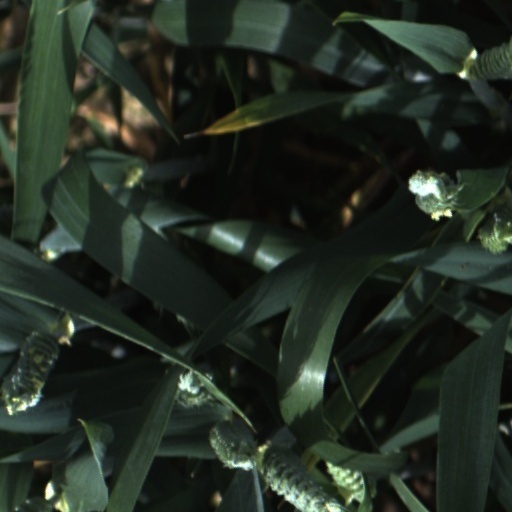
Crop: wheat